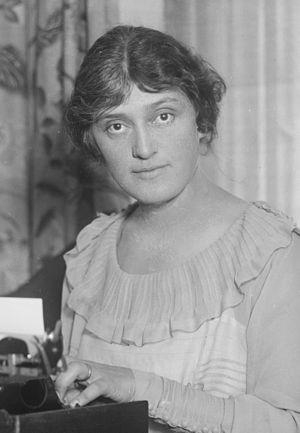
5 janvier : Princess Ida, opéra comique d'Arthur Sullivan, créé au Savoy Theatre.
16 janvier : la Sonate pour deux pianos et percussion de Béla Bartók, créée à Bâle par le compositeur lui-même, sa femme, la pianiste Ditta Pásztory, et les percussionnistes Fritz Schiesser et Philipp Rühlig..
Alma Gluck est une soprano américaine d'origine roumaine, née Reba Feinsohn à Iaşi le 11 mai 1884, décédée d'un dysfonctionnement du foie à New York le 27 octobre 1938.